Joey Votto

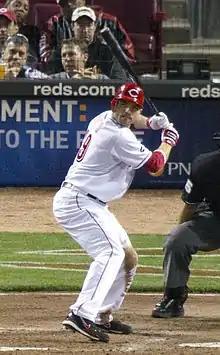
Votto, 2011

On January 16, 2011, the Reds and Votto announced they had agreed to a three-year, $38-million contract.